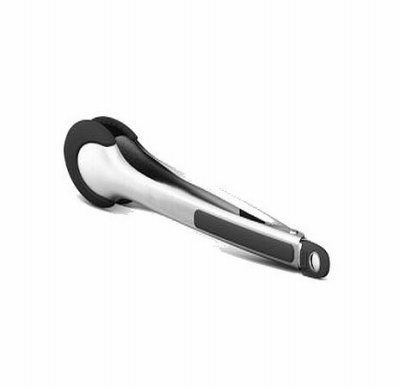
Item Name: 12%22+Locking+Tongs2
Product Description: DetailsFeatures easy store locking mechanism and soft grip handlesHeat safe up to 450 degrees F.Streamlined for comfort and ease of useSturdy constructionConvenient hang holeDirections
Value: 1.0
Unit: Count

Price: 11